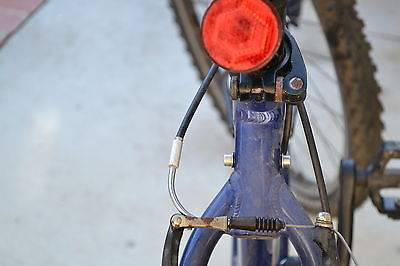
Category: bicycle